Histriomastix (play)

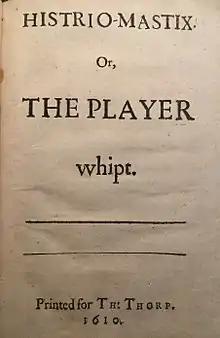
Title page of "Histrio-mastix" (1610)

Histriomastix or The Player Whipped is a late Elizabethan play, written by the satirist John Marston and acted in 1599. It was previously thought that the play was likely acted by the Children of Paul's, one of the companies of boy actors active at the time; but more recent research suggests that "Histriomastix" was performed at the 1598–9 Christmas revels of the Middle Temple. (Plays acted at the Inns of Court could take an approach opposite to that of the professionals, maximizing rather than minimizing the number of roles to make room for enthusiastic amateurs. Without doubling, a production of "Histriomastix" could accommodate as many as 120 performers. The play's rich texture of legal humor also suggests an Inns of Court performance.)